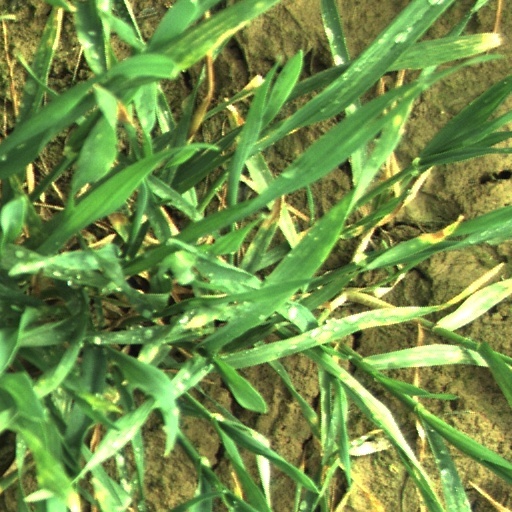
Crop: wheat